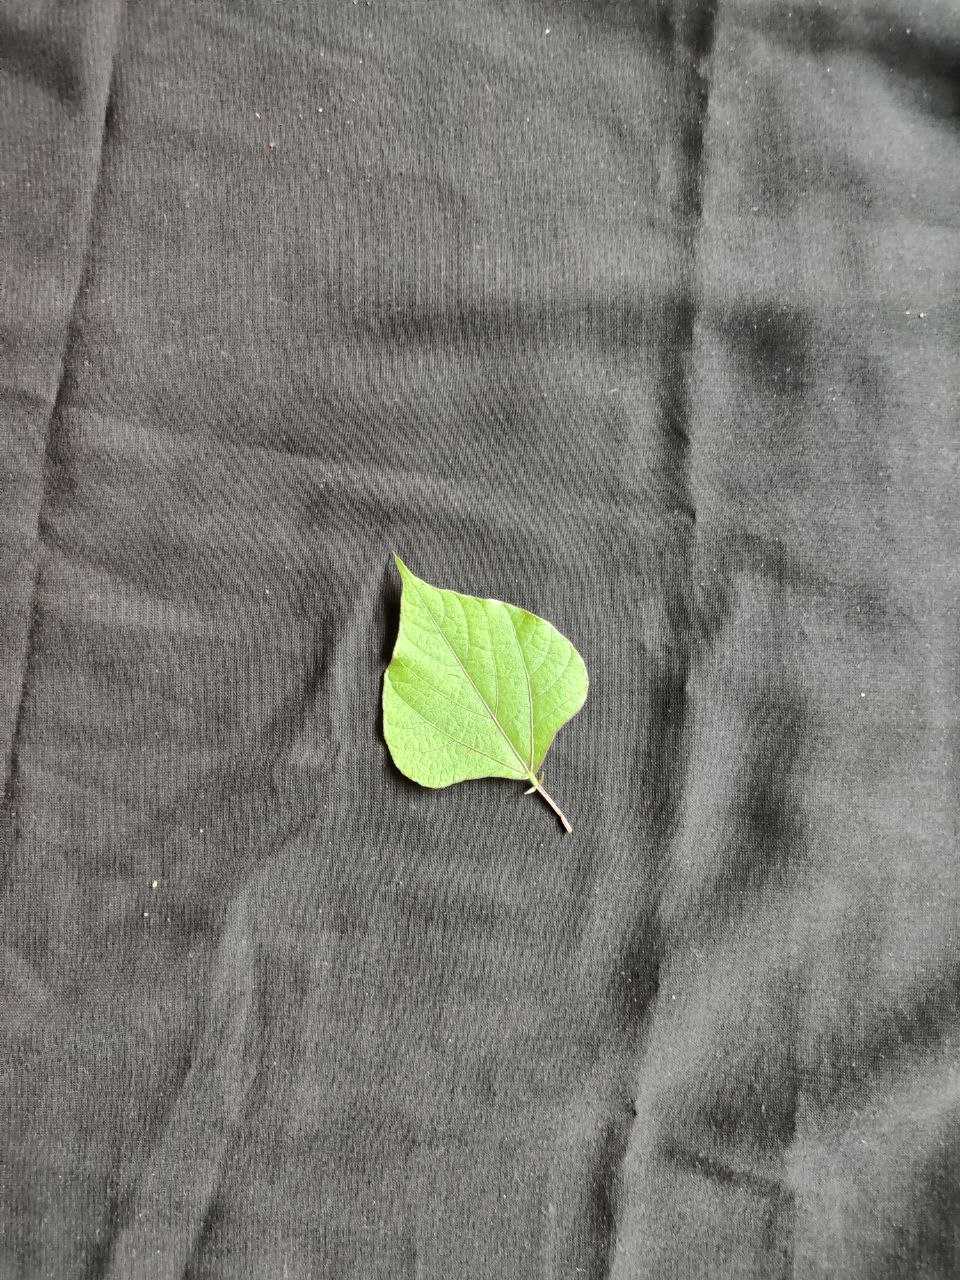
Crop: bean
Leaf condition: Fresh Leaf